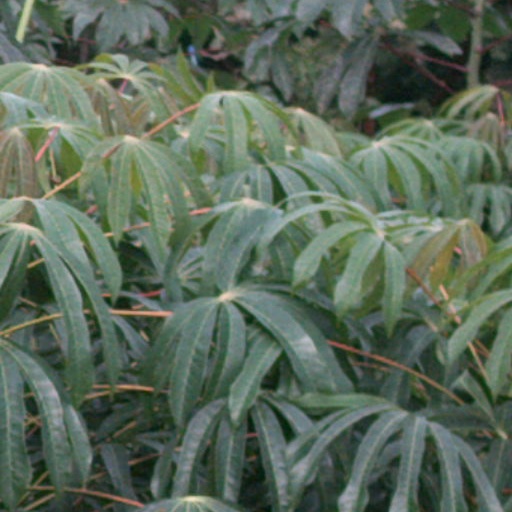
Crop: cassava